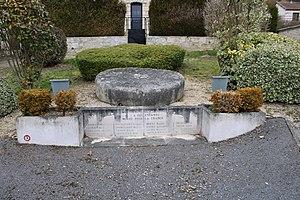
Le monument aux morts.
Chavonne est une commune française située dans le département de l'Aisne, en région Hauts-de-France.